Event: Nepal Earthquake
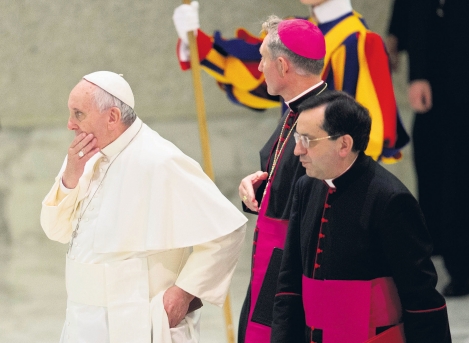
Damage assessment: no_damage